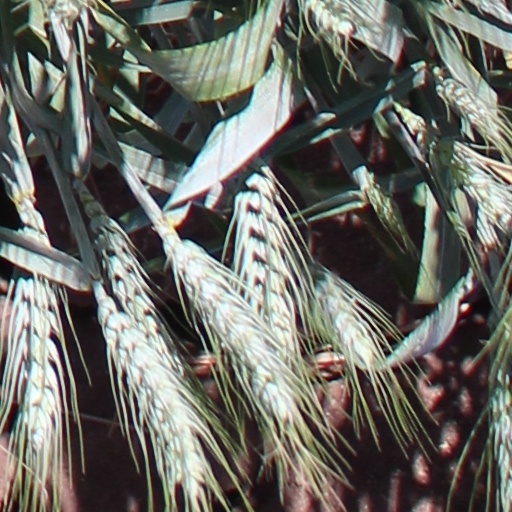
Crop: wheat